Sayano-Shushenskaya power station accident

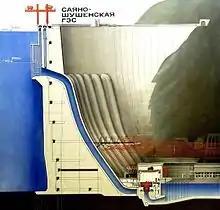
Cross-section of the Sayano-Shushenskaya Dam

The Sayano-Shushenskaya Dam is located on the Yenisey River in south-central Siberia, Russia, about south of Sayanogorsk, Khakassia. Before the accident, it was the largest hydroelectric power station in Russia and the sixth-largest in the world by average power generation. On 2 July 2009, RusHydro, the power station's operator, announced the station's all-time highest electricity output over 24 hours.